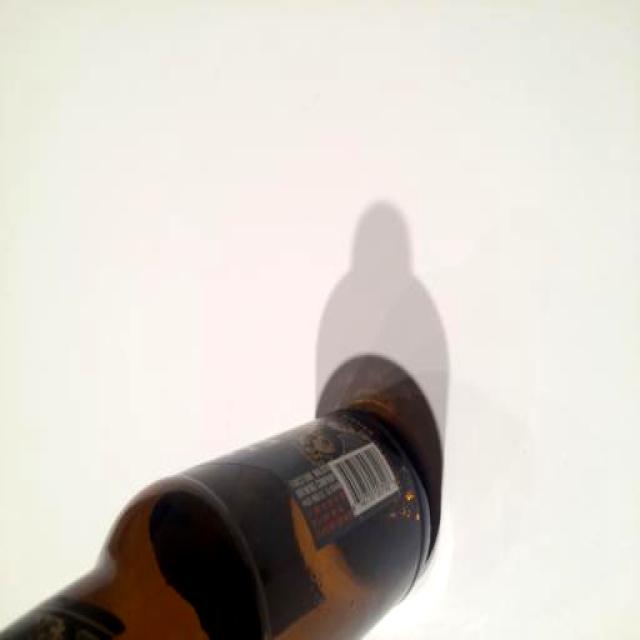
Label: Glass